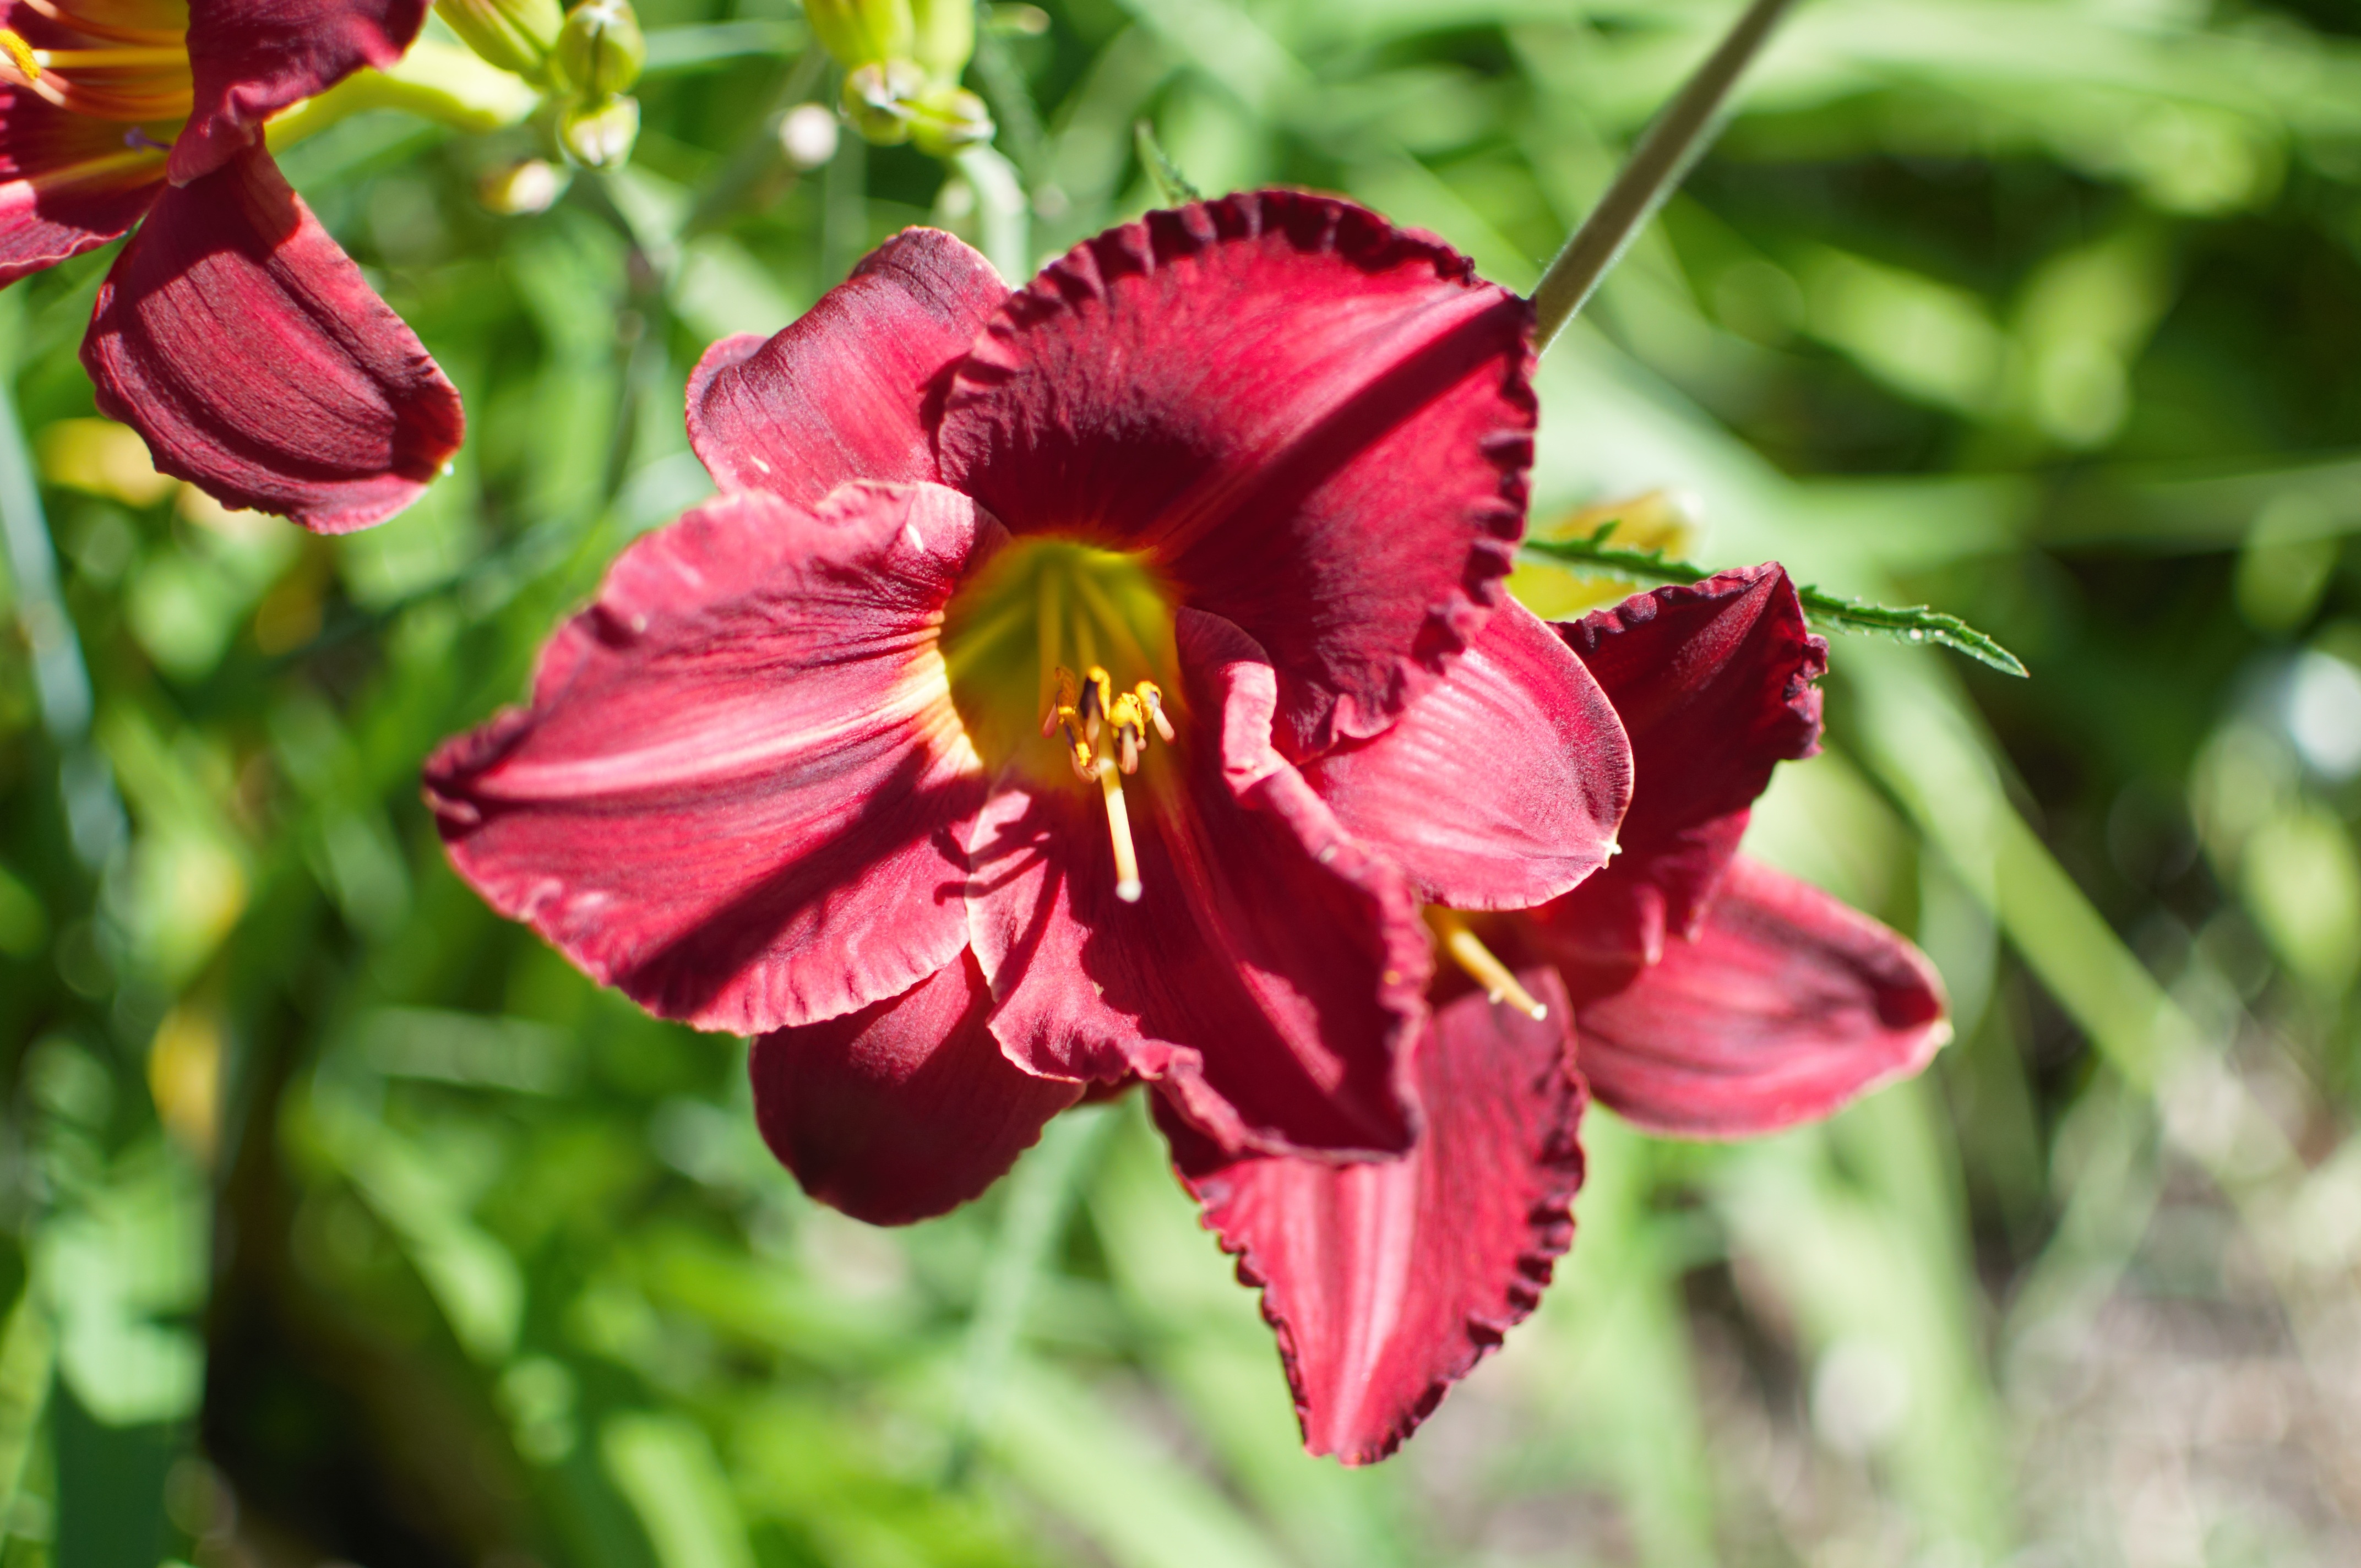
nature, plant, flower, petal, red, botany, close, flora, wild flower, wildflower, red flower, daylily, macro photography, flowering plant, summer flower, land plant